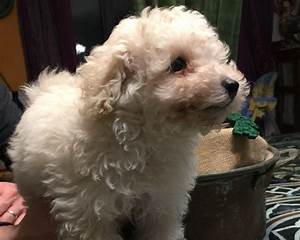
Label: dog